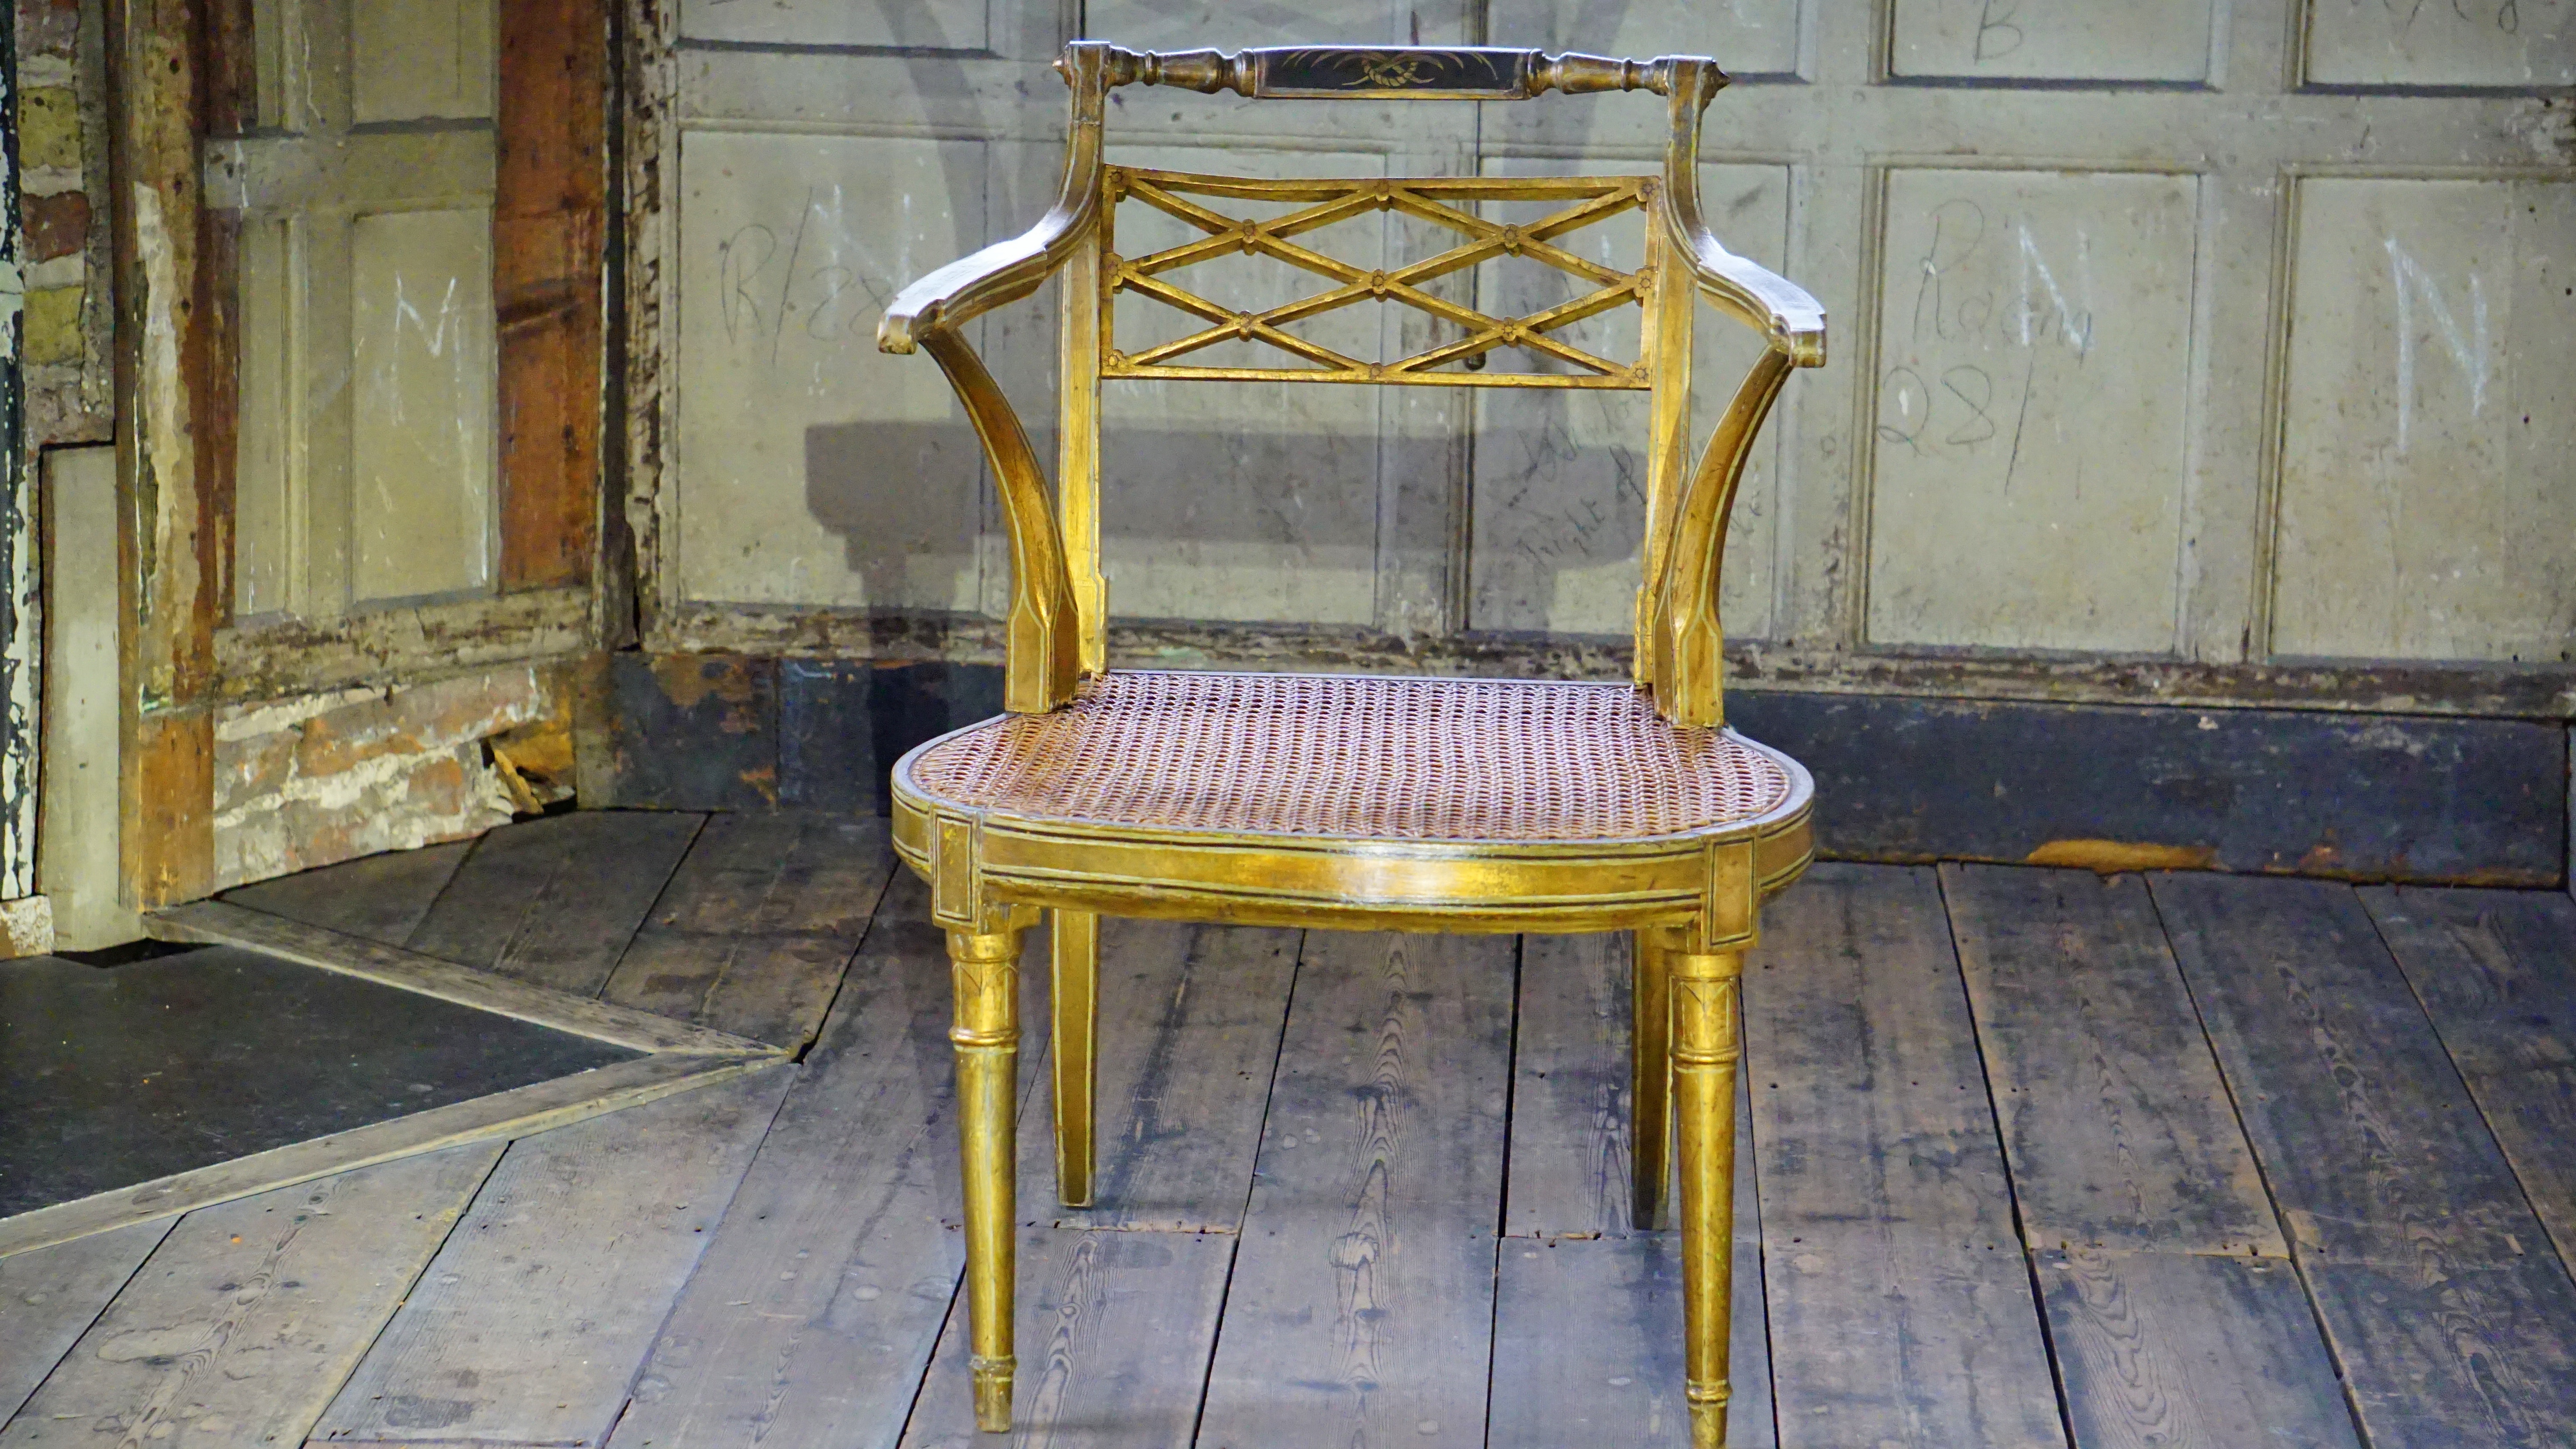
chair, furniture, grass family, table, wood, room, plant, outdoor furniture